Hunter–Morelock House

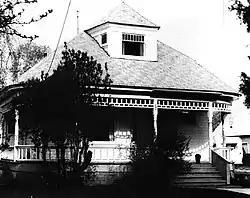
The Hunter–Morelock House in 1984.

The Hunter–Morelock House is a historic house located at 104 Holmes St. in Wallowa, Oregon. The house was built in 1903 for Charles A. Hunter, a Wallowa politician and businessmen; it was later purchased by J. P. Morelock, one of the founders and later mayor of Wallowa. The house's design incorporates the bungalow and Queen Anne styles; the design includes a veranda, a hip roof with a small dormer, and a double-hung sash central window. The dormer is trimmed in Eastlake style trim, and art glass is used extensively in the entrance and several interior windows.